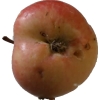
Label: Apple 10